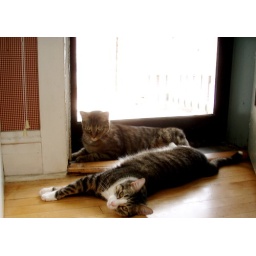
they love it when i open up the back door and let them lounge by the screen.